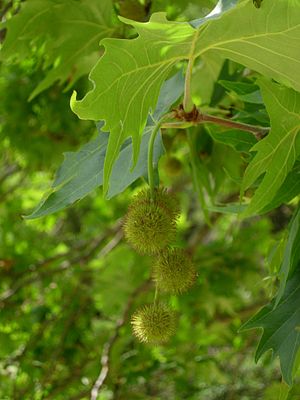
Mendoza
Sicómorotræets karakteristiske frugter
Mendoza er som selvstændig byadministration den attendestørste, og med det samlede byområde, Gran Mendoza, den fjerdestørste by i Argentina, og den ligger i den autonome provins Mendoza.